Thurisind

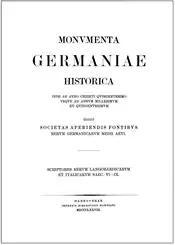
The "Monumenta Germaniae Historica"'s critical edition of Paul the Deacon, a key source for Thurisind.

Of the four early medieval sources relevant to Thurisind that survive, the only one providing independent evidence of the king, accounts of Justinian's wars, and a detailed account of the relations between Gepids and Lombards and their kings is "De Bellis" (550s), the most important work of Procopius. Considered the greatest historian of the 6th century, Procopius was a Greek writer born in Caesarea in Palestine in 527. The Lombard–Gepid wars are well described in Procopius' work, as the conflict played an important part in the Byzantine plans to invade Italy by a land route.